Mayor (film)

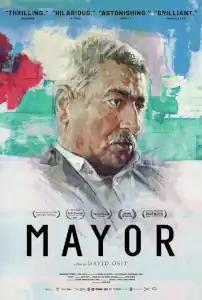
Film poster

Mayor is a 2020 documentary film produced and directed by David Osit. The film follows Musa Hadid, the mayor of Ramallah, the de facto capital of Palestine, for two years.